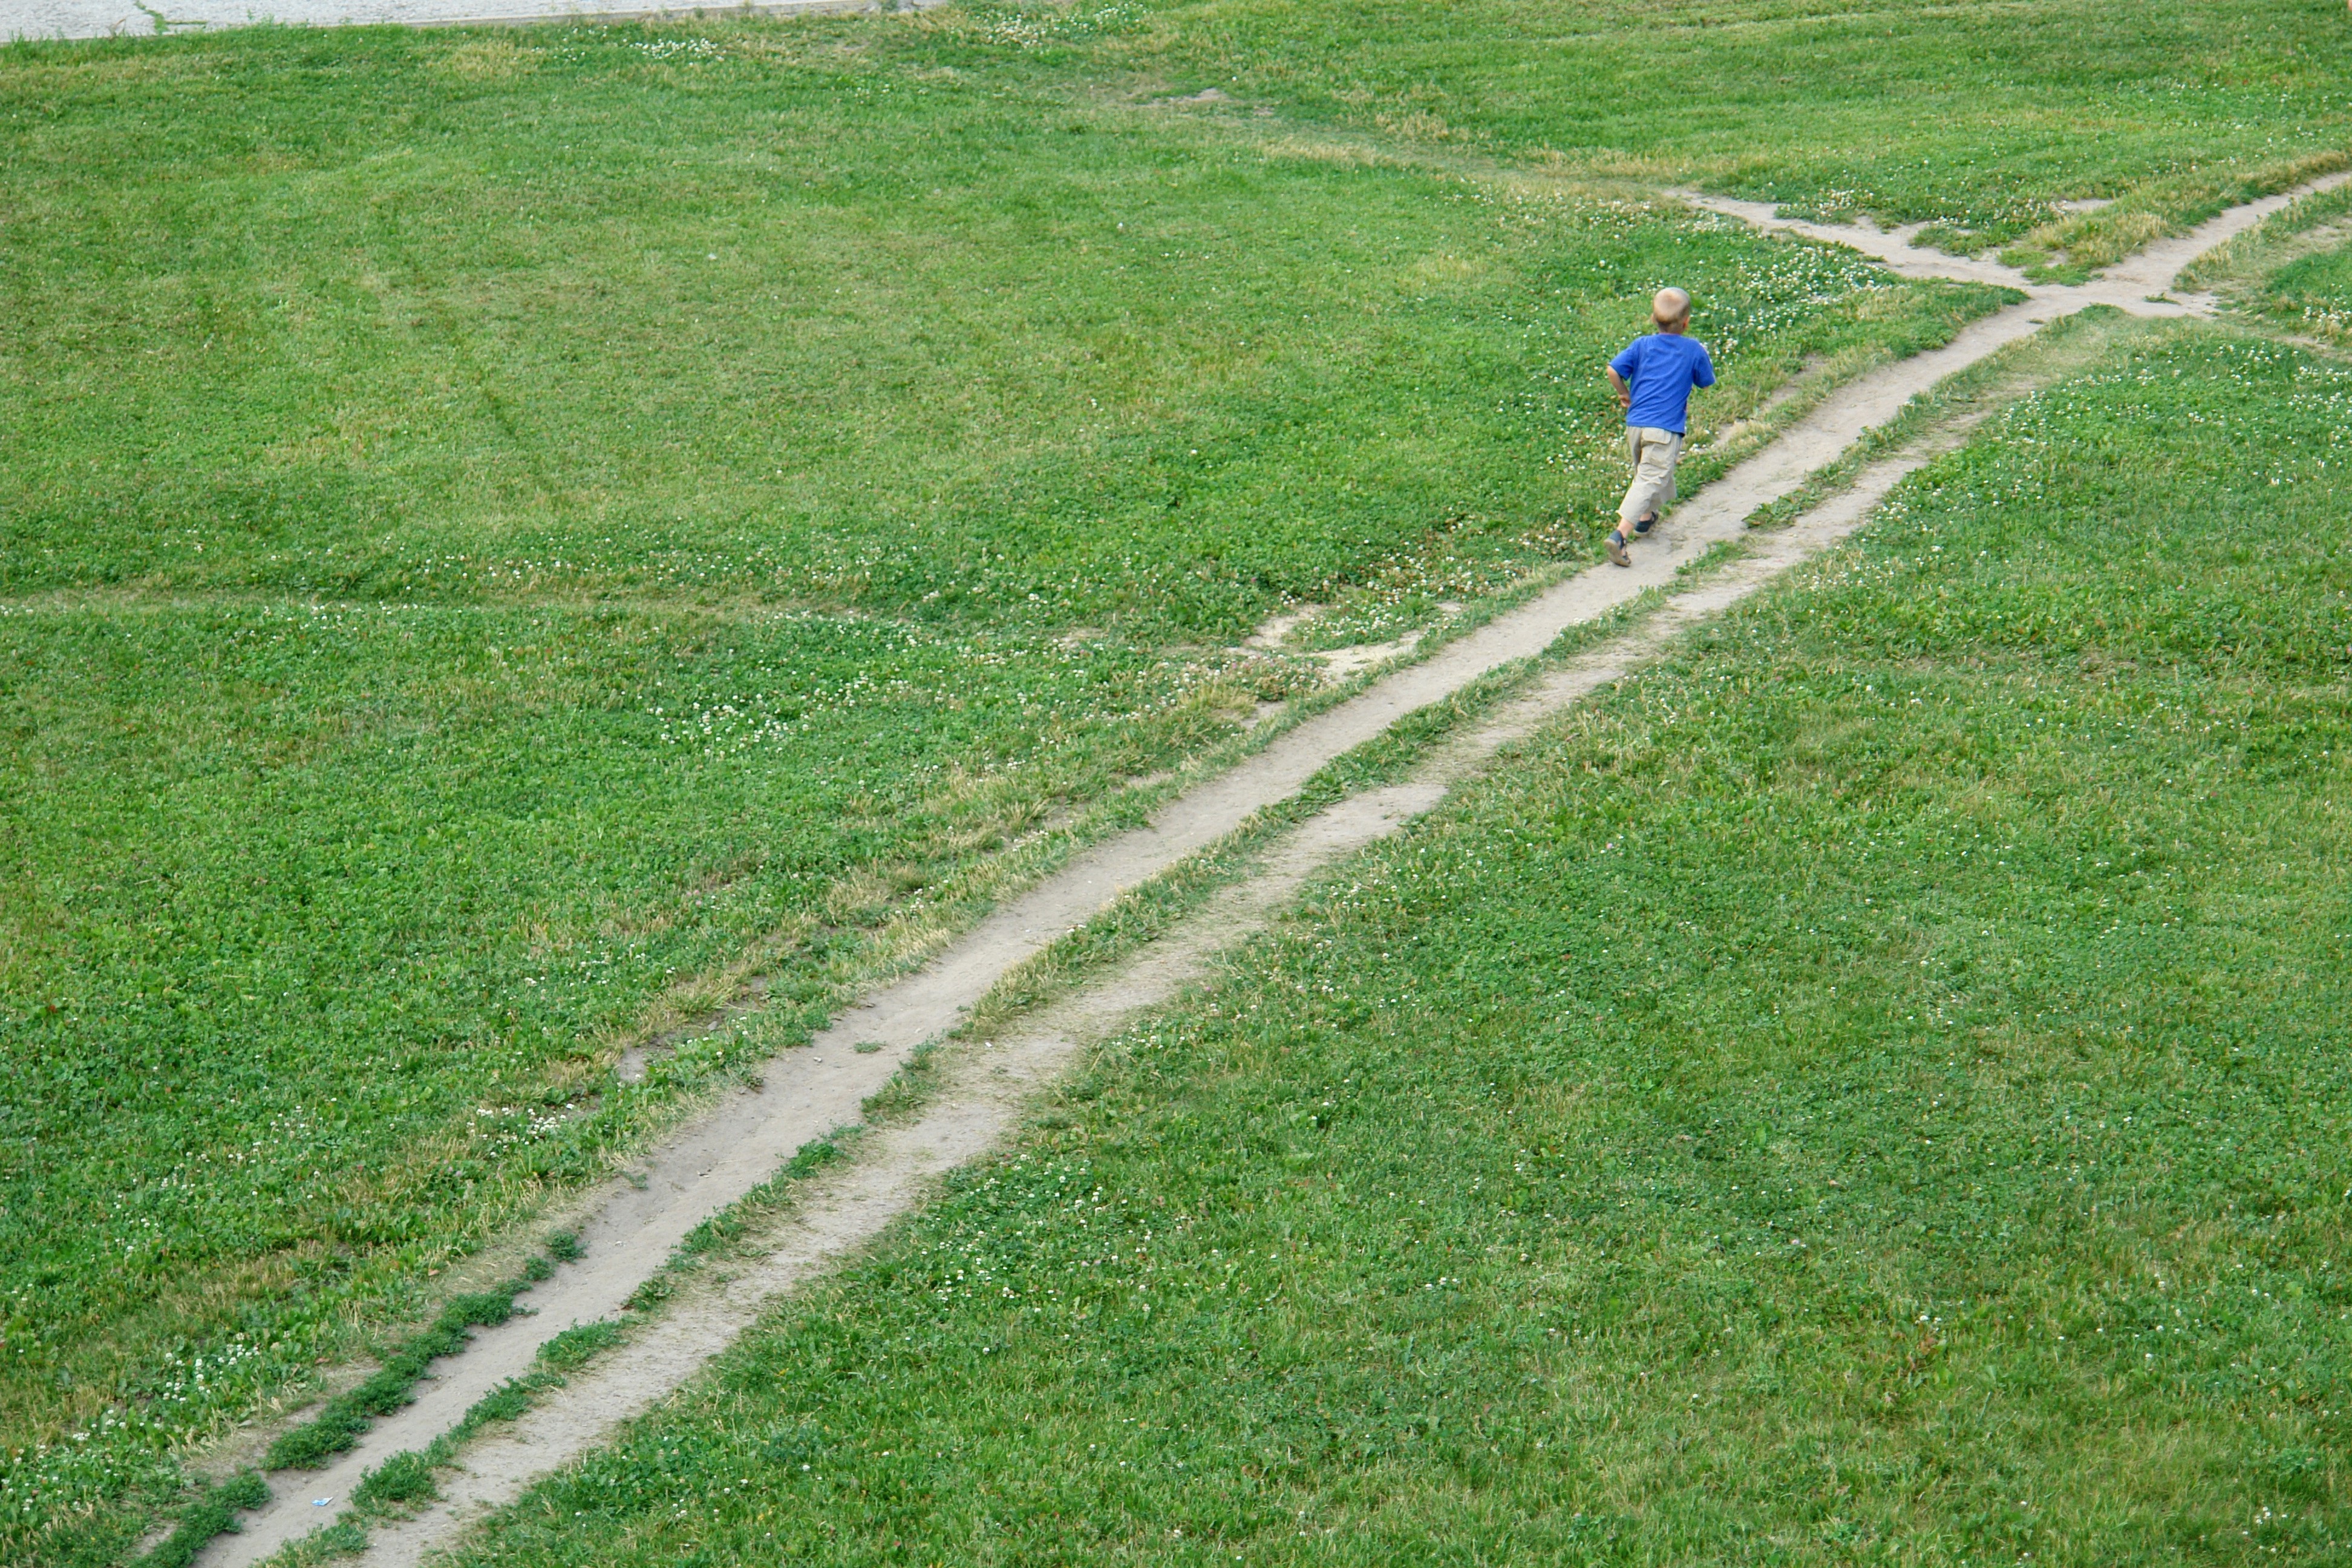
grass, field, lawn, meadow, prairie, run, green, pasture, soil, child, agriculture, waterway, plain, decision, grassland, race track, away, rural area, paddy field, grass family, irrigation sprinkler